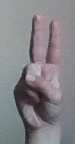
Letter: taa